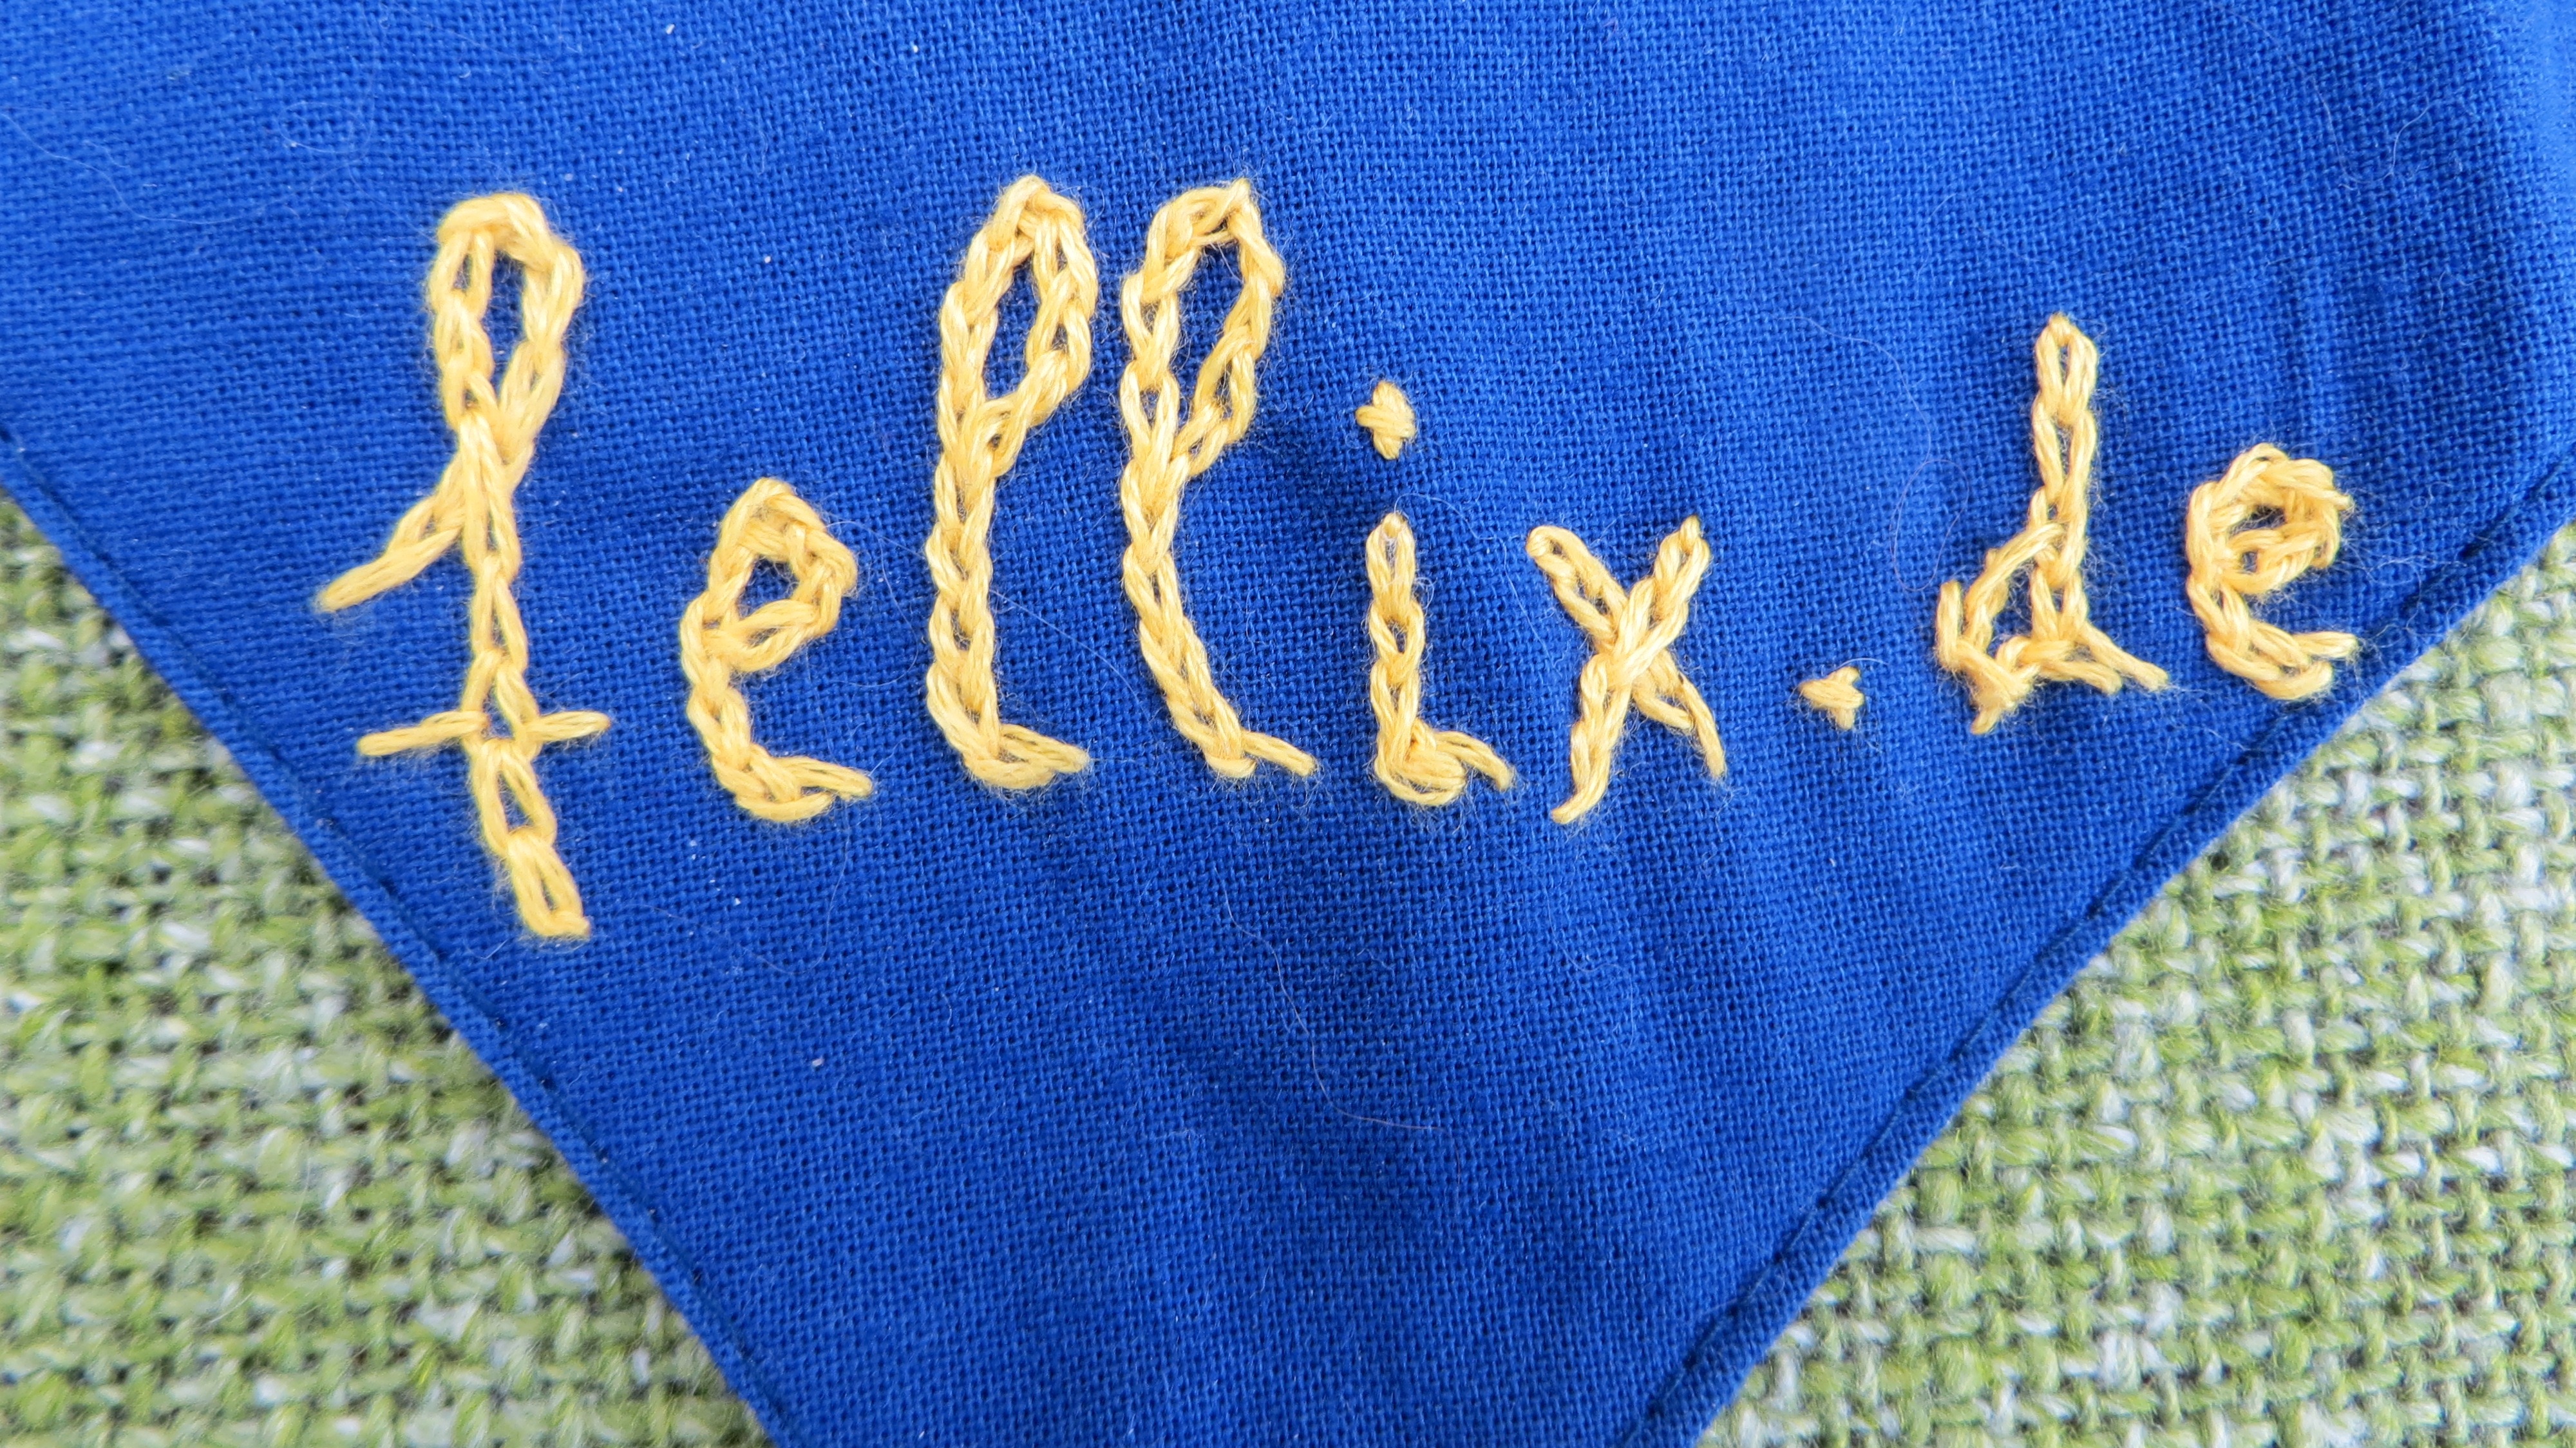
pattern, blue, clothing, scarf, material, font, textile, art, cap, embroidery